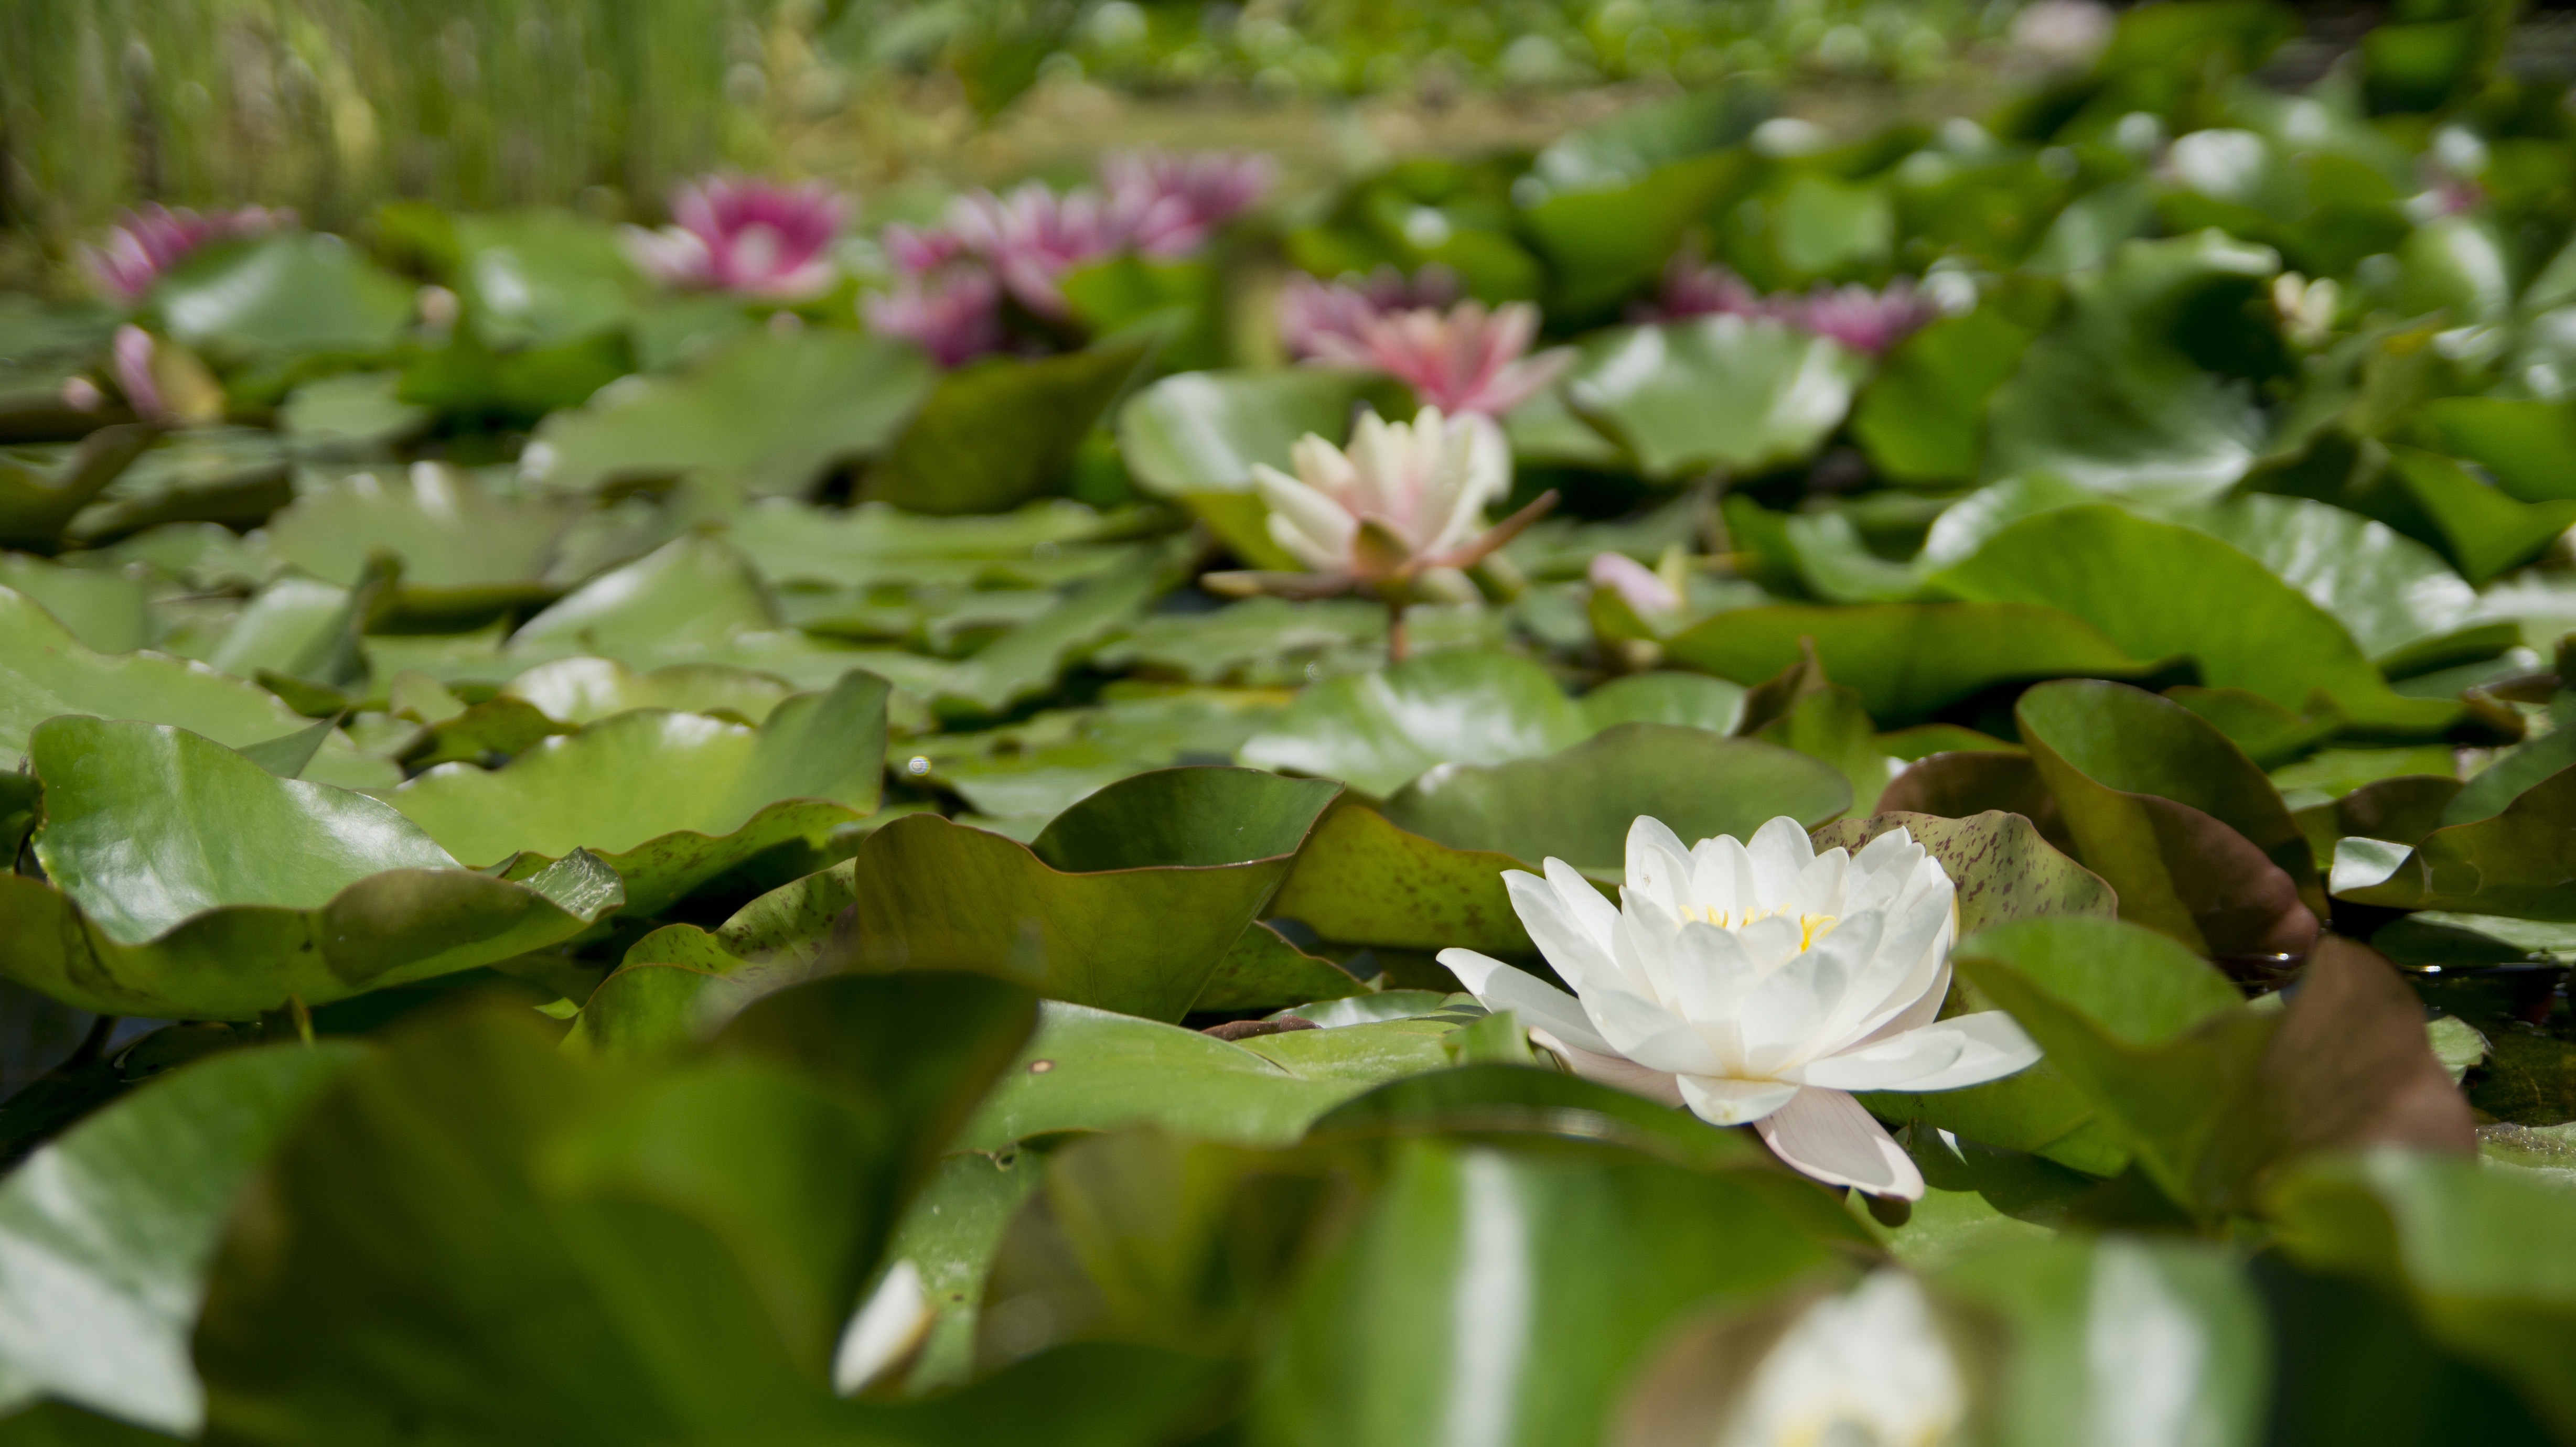
water, nature, blossom, plant, white, leaf, flower, petal, bloom, pond, green, botany, garden, sacred lotus, aquatic plant, flora, water lily, wildflower, shrub, lotus, flowering plant, land plant, lotus family